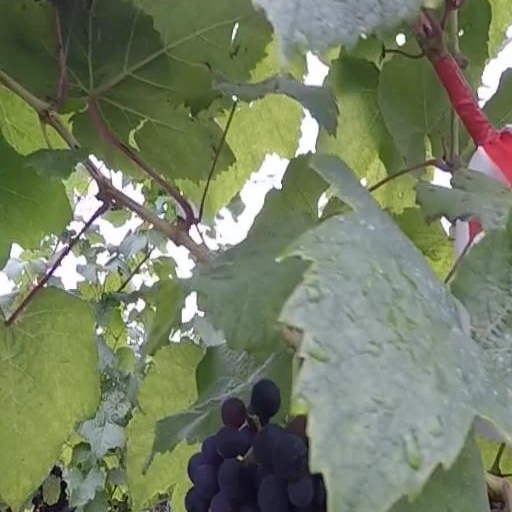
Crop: grape